Taipei (novel)

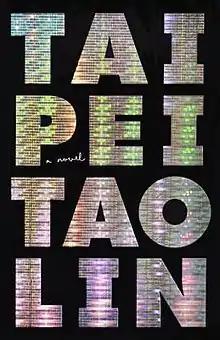
First edition cover

Tao Lin was born in 1983 to Taiwanese immigrant parents in Virginia. He grew up in the United States, and his background deeply influences his writing. Lin attended New York University, where he pursued a career in writing while supporting himself through various jobs, including working in restaurants and selling items on eBay.